List of One Piece characters

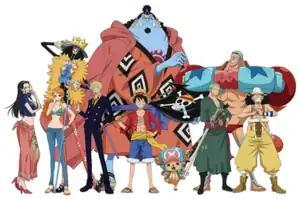
The protagonists of the "One Piece" series, the Straw Hat Pirates. From left to right: Nico Robin, Nami, Brook, Sanji, Monkey D. Luffy (front), Jimbei (back), Tony Tony Chopper, Roronoa Zoro, Franky, and Usopp.

The "One Piece" manga features an extensive cast of characters created by Eiichiro Oda. The series takes place in a fictional universe where vast numbers of pirates, soldiers, revolutionaries, and other adventurers fight each other, using various superhuman abilities. The majority of the characters are human, but the cast also includes dwarfs, giants, mermen and mermaids, fish-men, sky people, and minks, among many others. Many of the characters possess abilities gained by eating "Devil Fruits". The series' storyline follows the adventures of a group of pirates as they search for the mythical "One Piece" treasure.